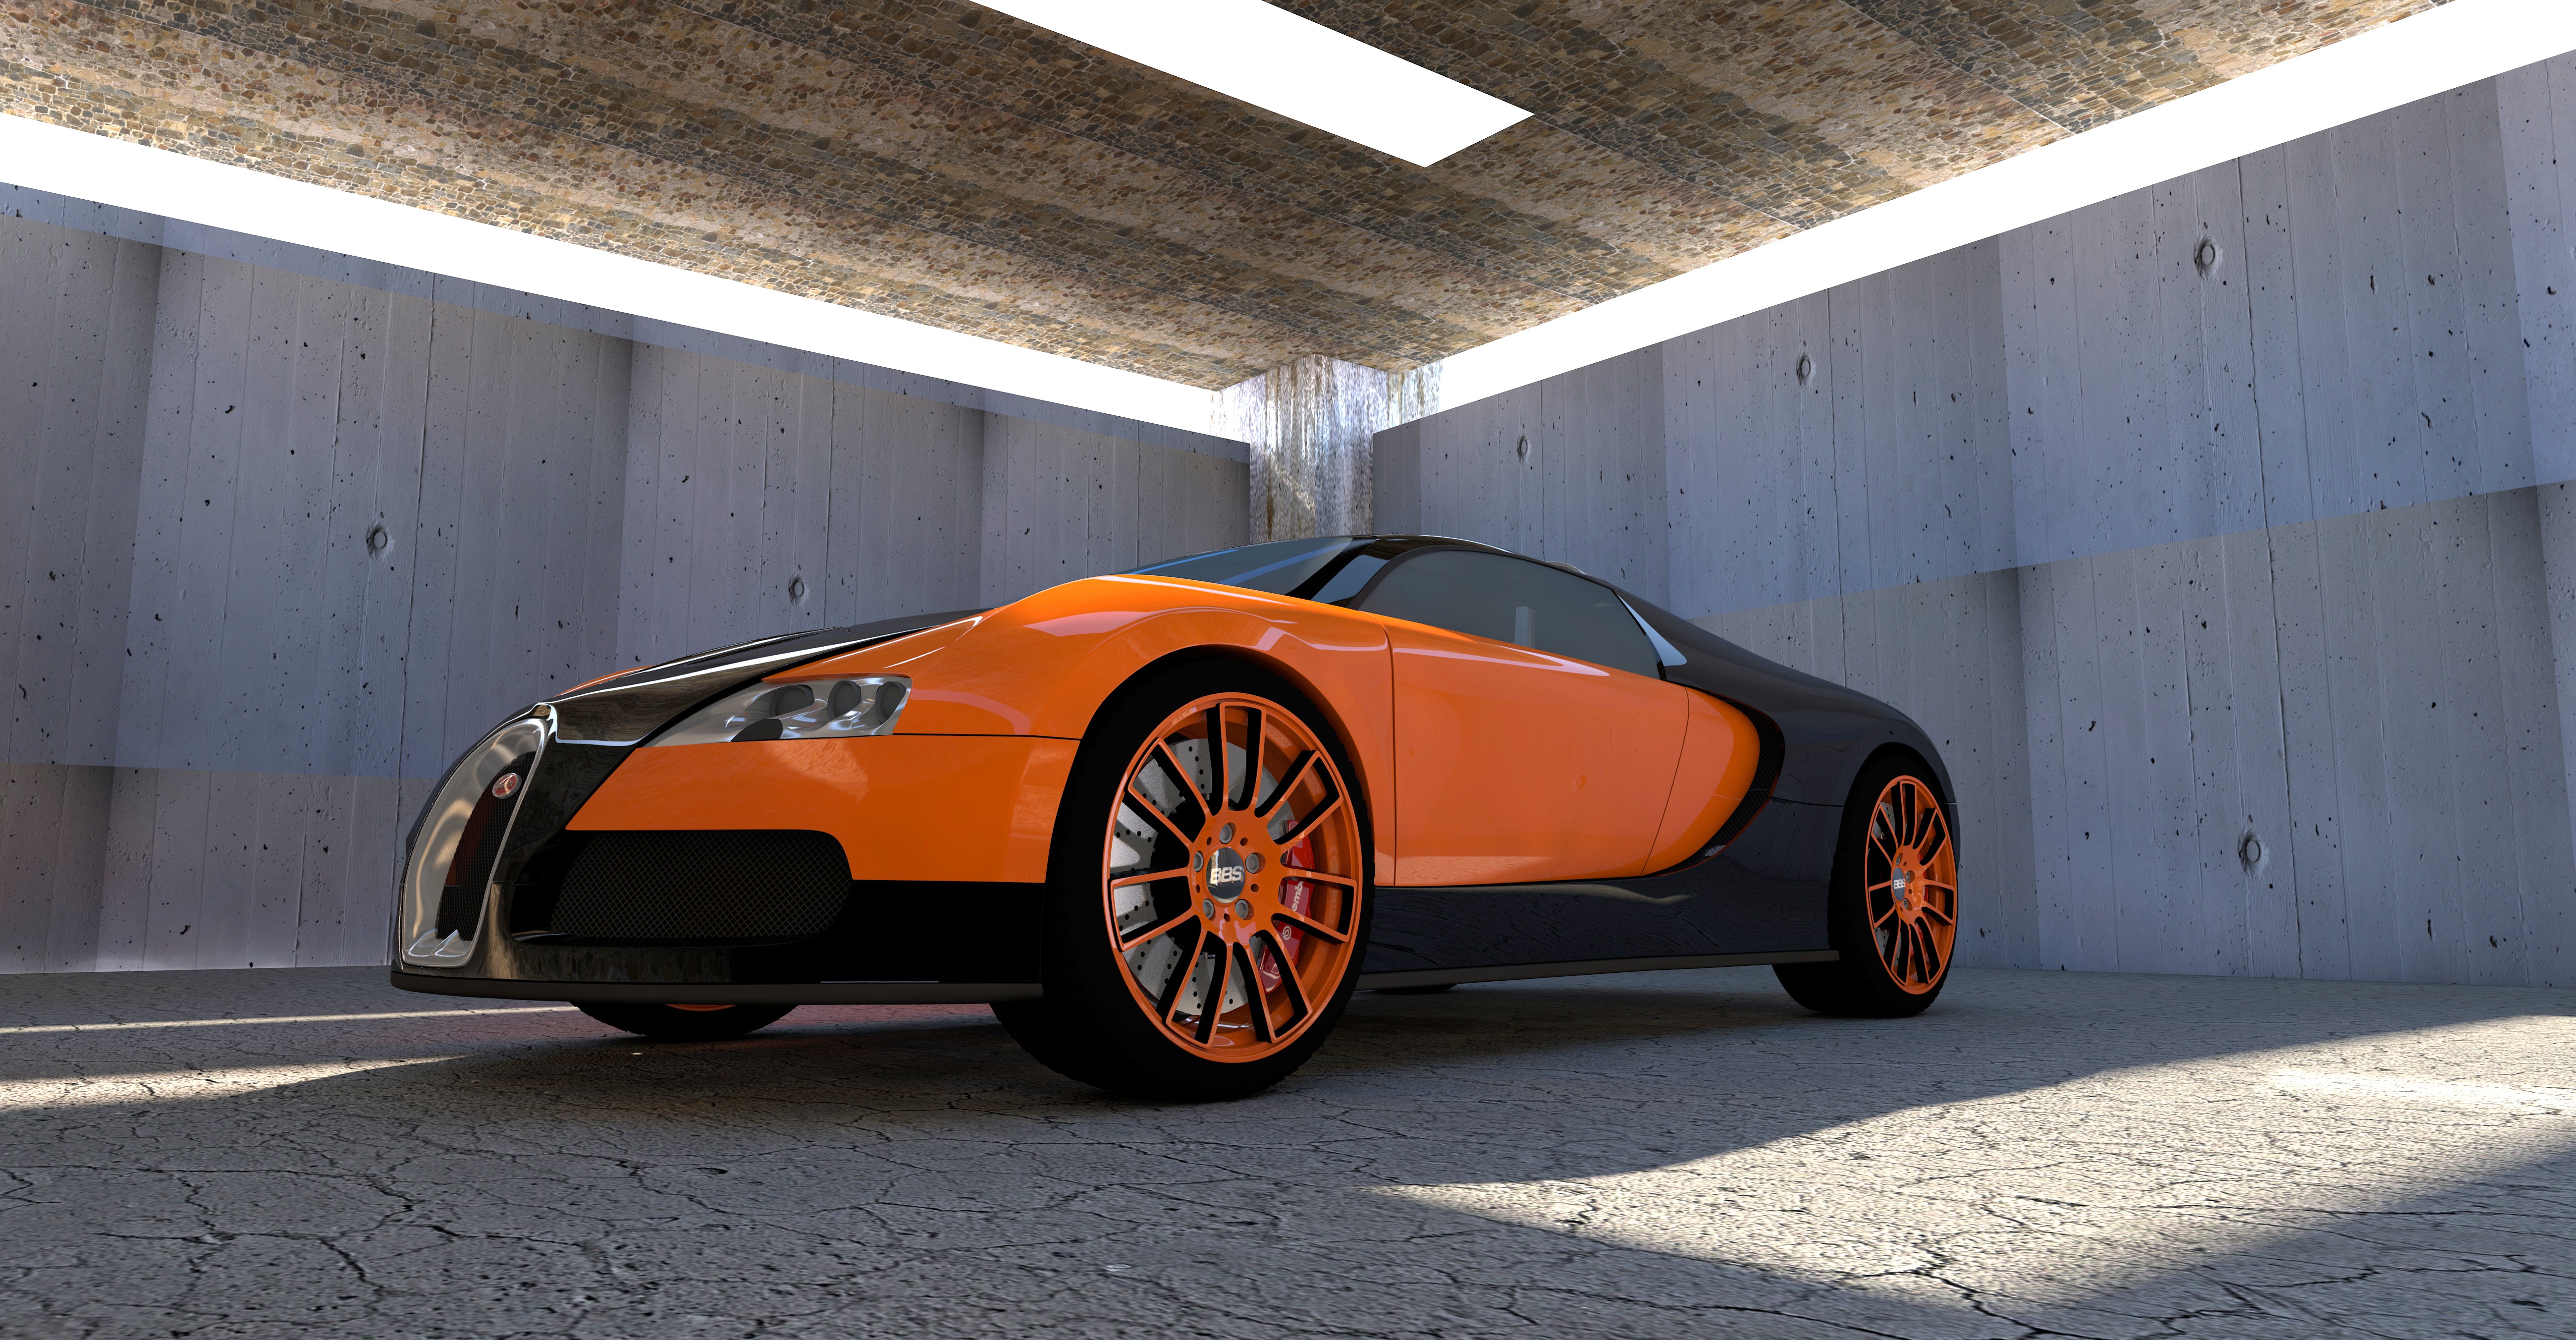
car, wheel, automobile, texture, vehicle, hall, shadow, auto, machine, monochrome, sports car, concrete wall, supercar, 3d, bugatti, lamborghini, veyron, metallic, prototype, computer graphics, contour, 3d model, rendering, 3d visualization, sun reflections, bolide, bugatti veyron, land vehicle, automobile make, automotive design, performance car